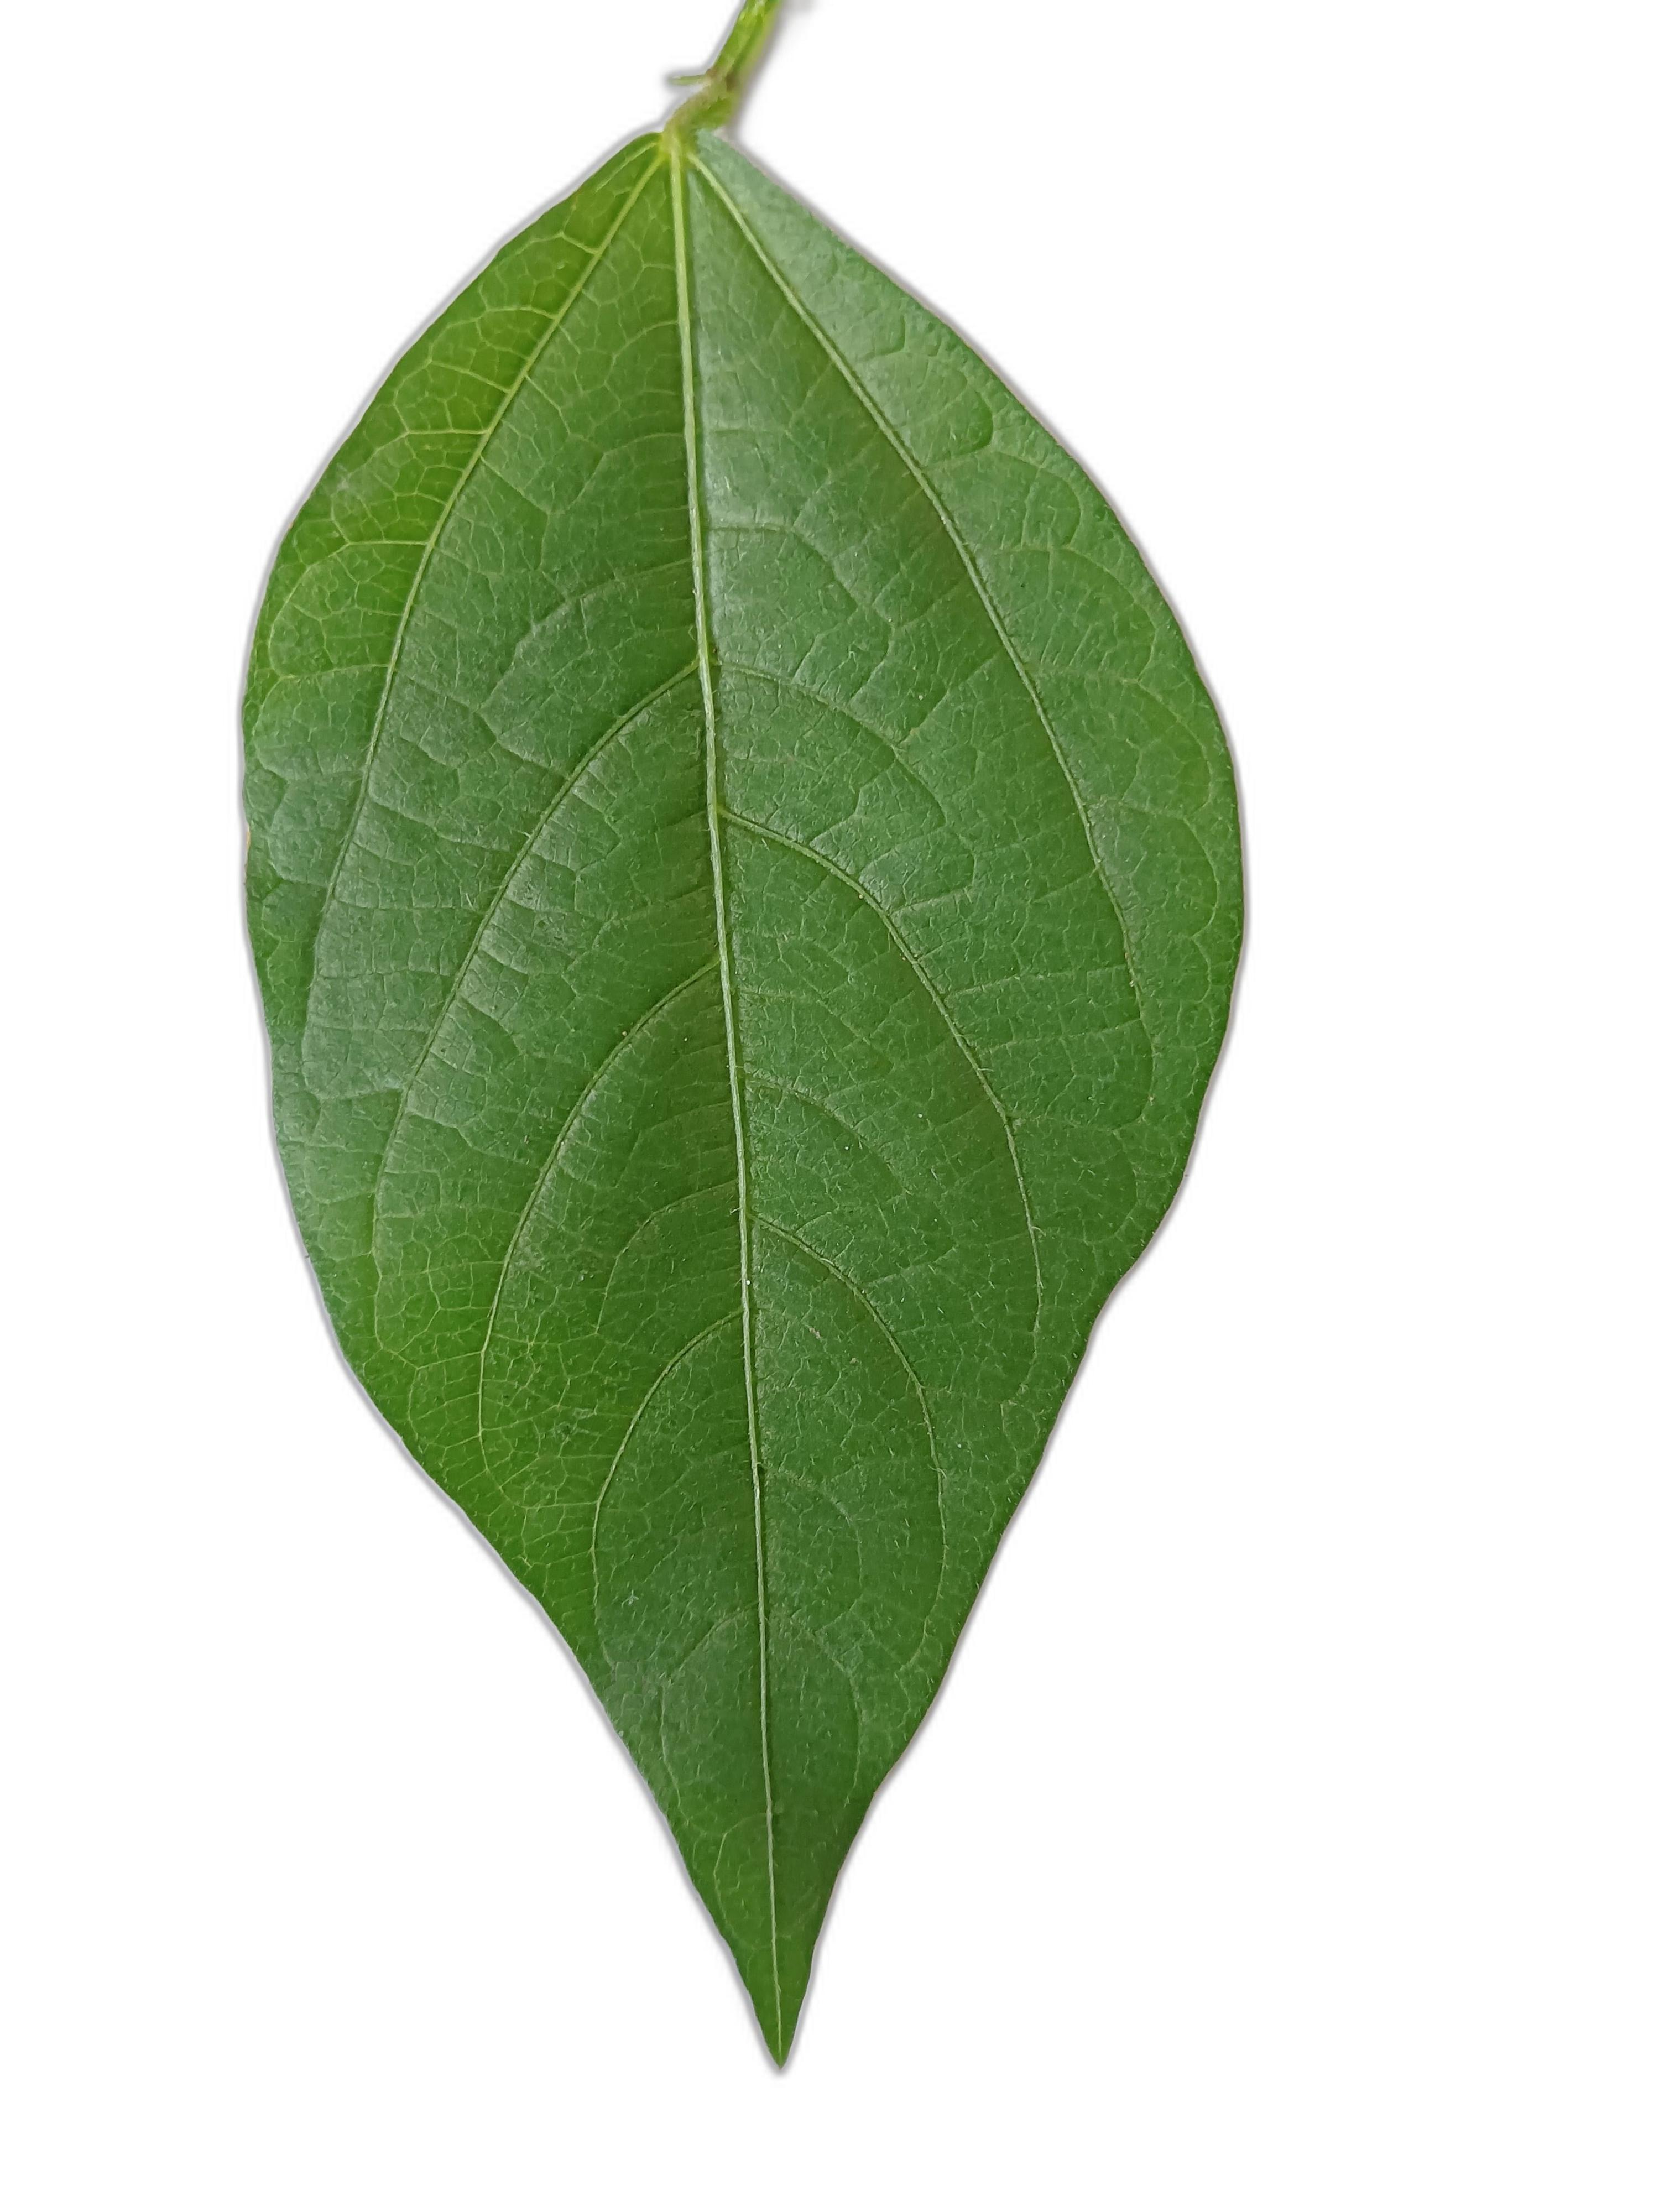
Label: Healthy